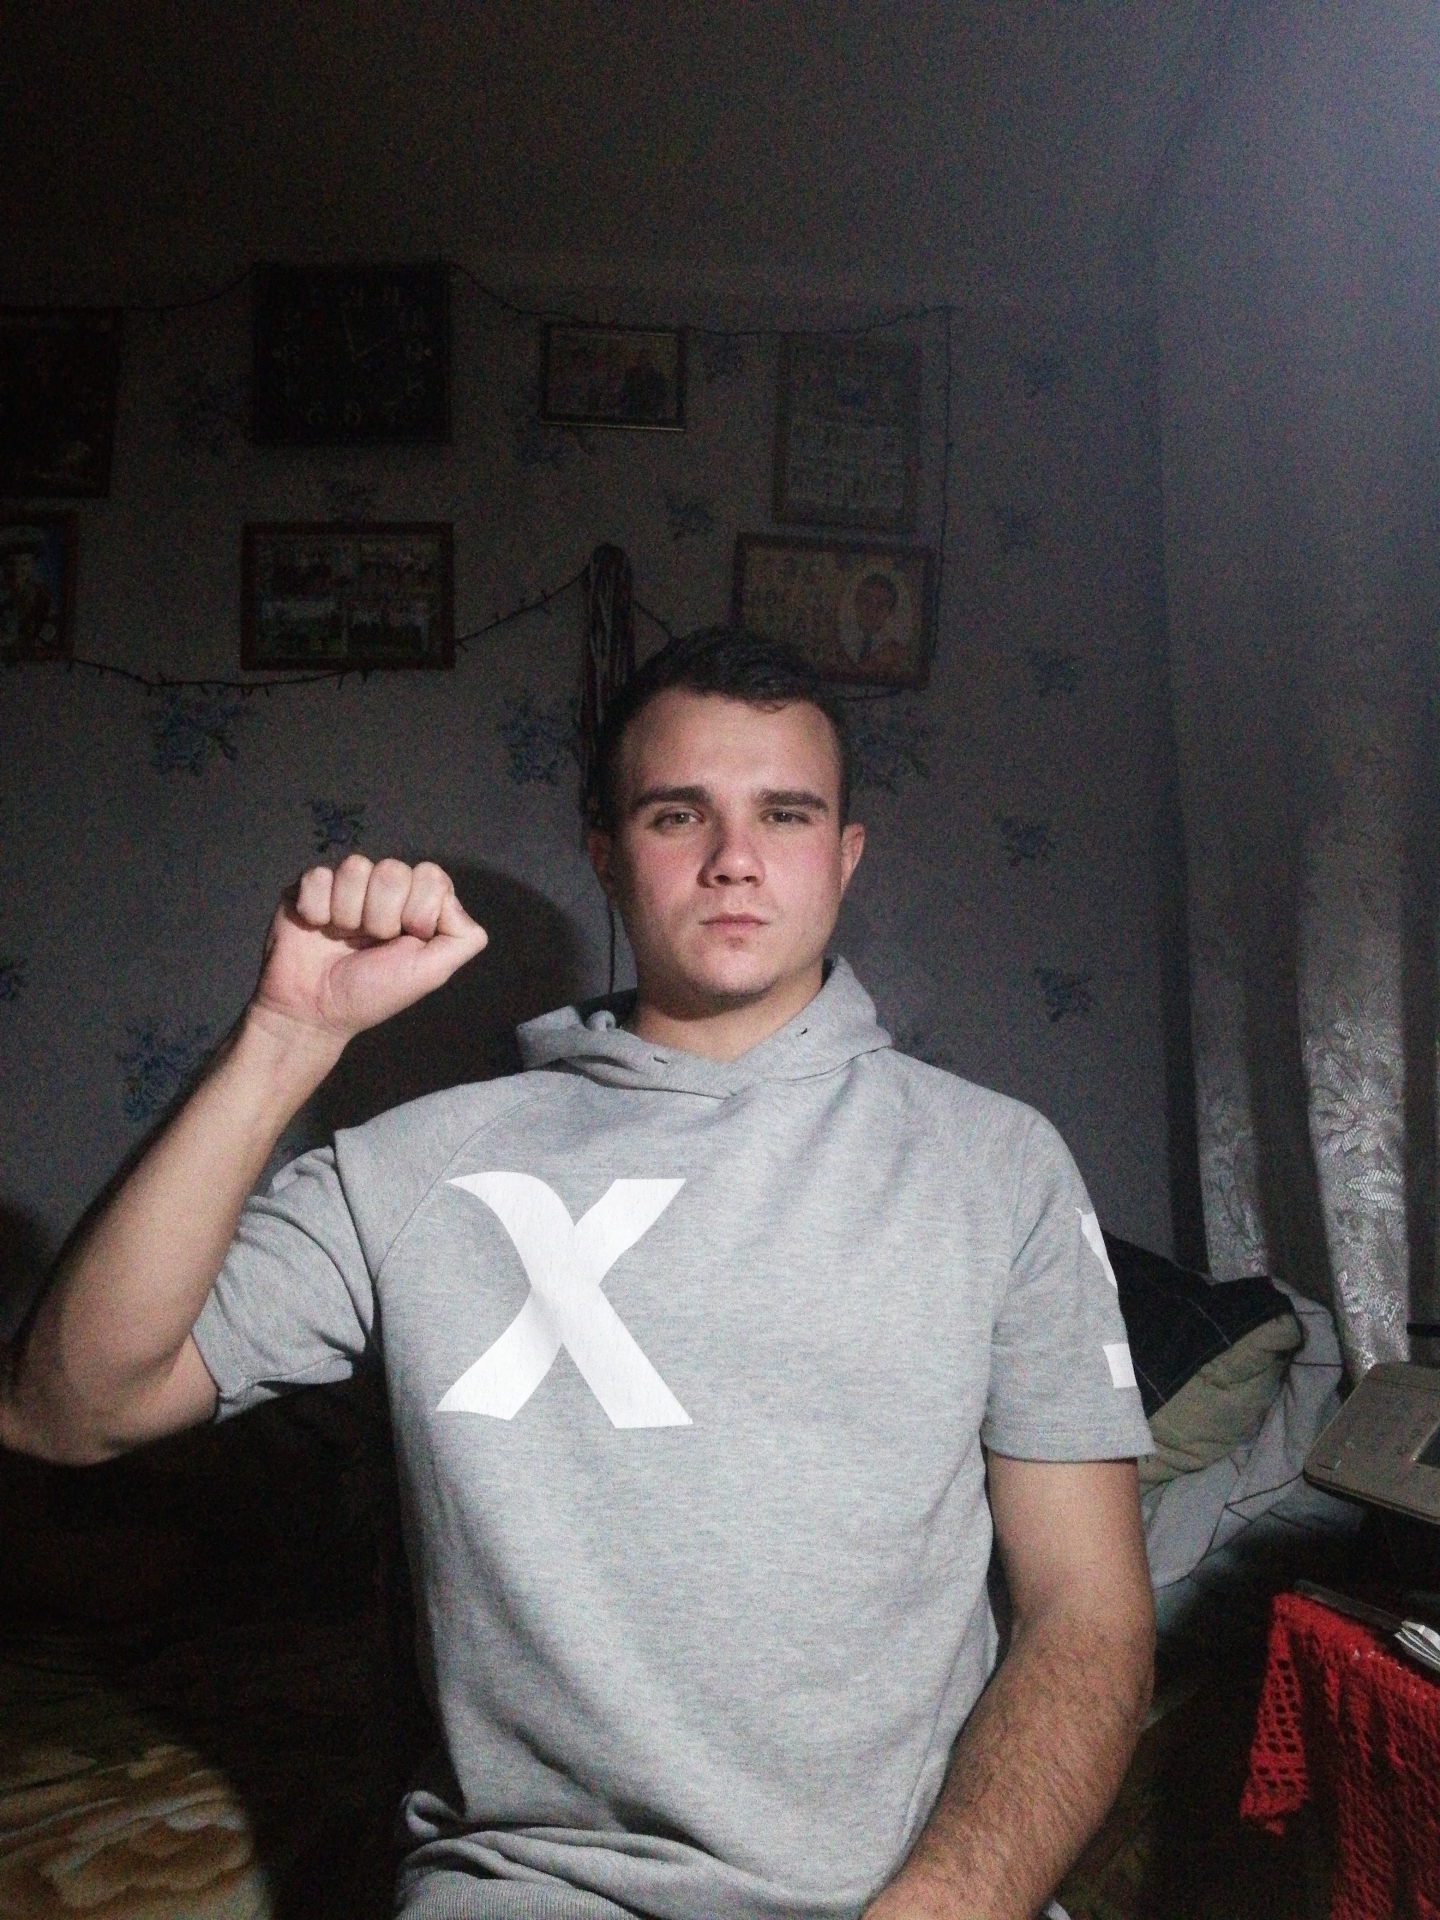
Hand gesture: fist